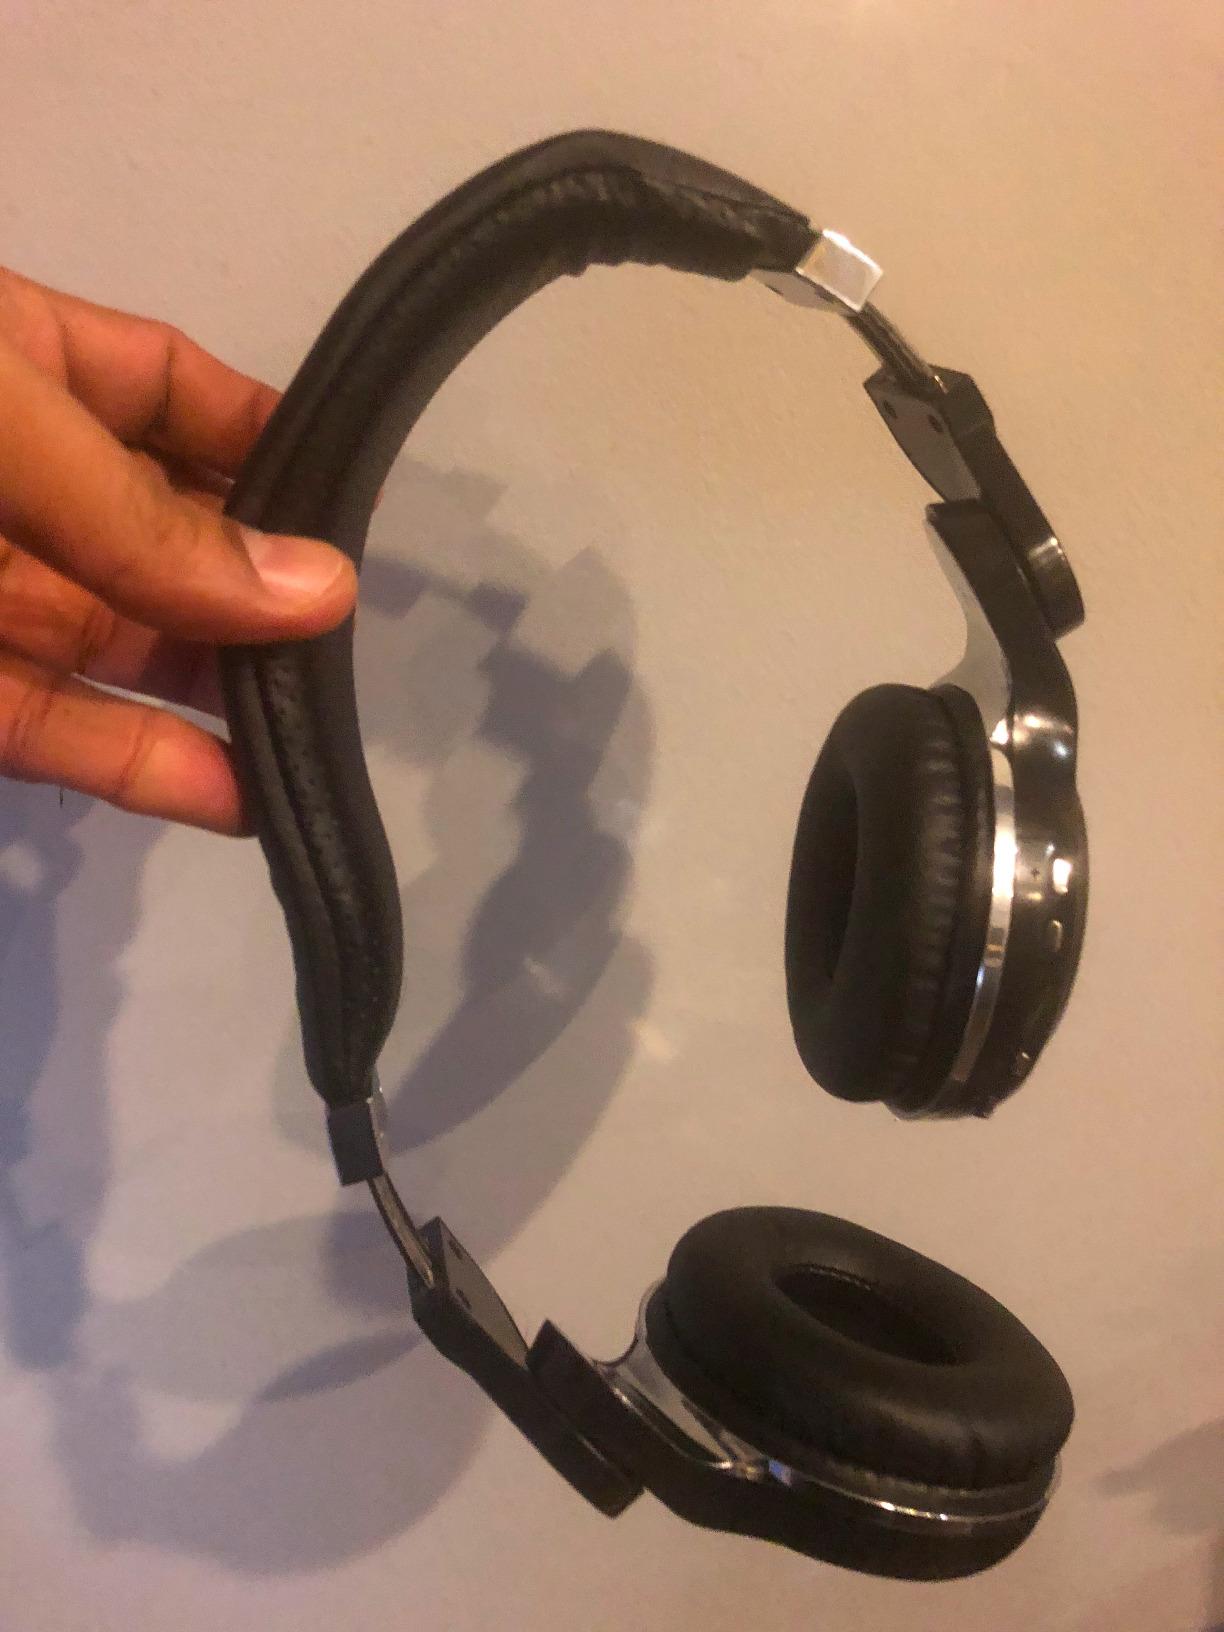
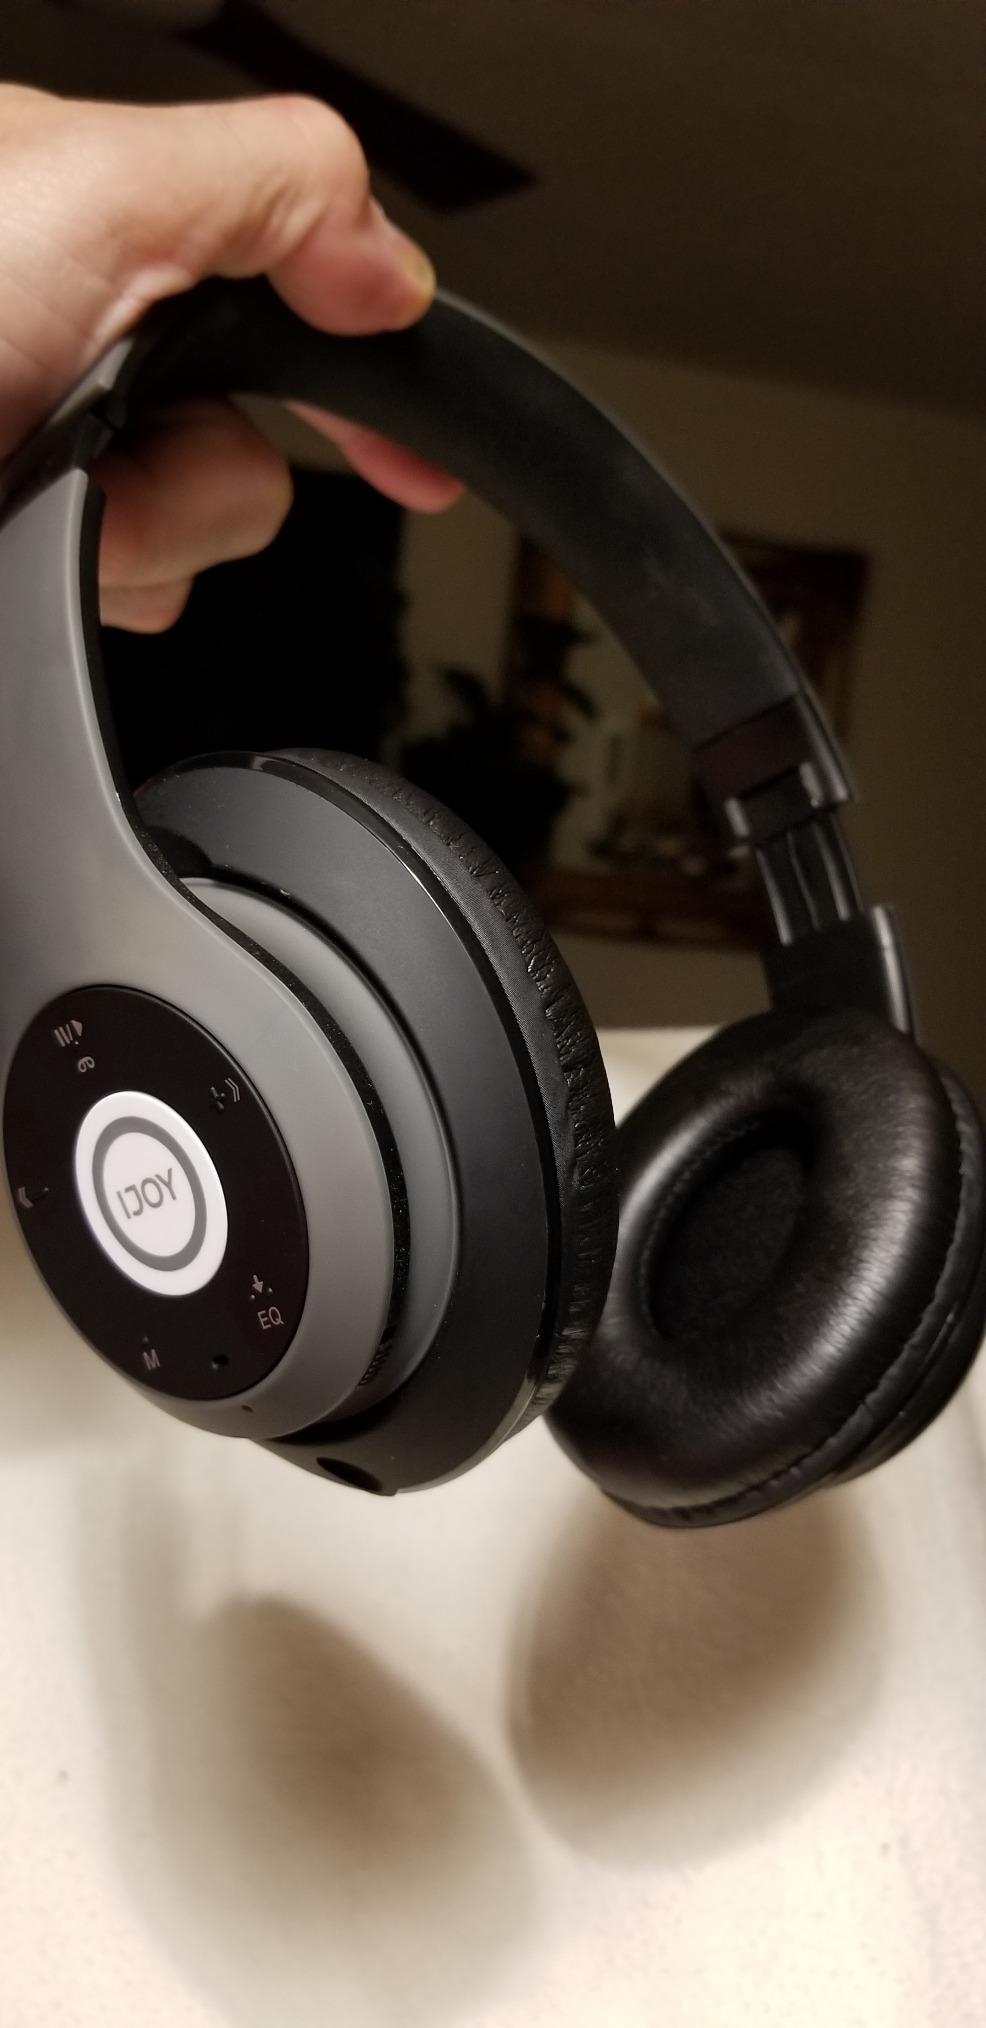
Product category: headphones
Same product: no